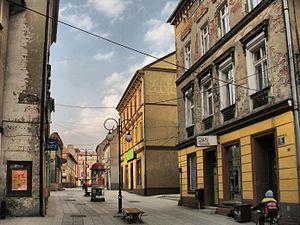
Żary [ˈʐarɨ] est une ville historique de l'ouest de la Pologne, située dans la voïvodie de Lubusz, le chef-lieu du powiat de Żary. La plus grande ville de la partie polonaise de la Lusace, Żary est l'un des plus grands centres économiques et culturels au sud de la voïvodie et mérite amplement de porter le nom de la capitale de Lusace polonaise.